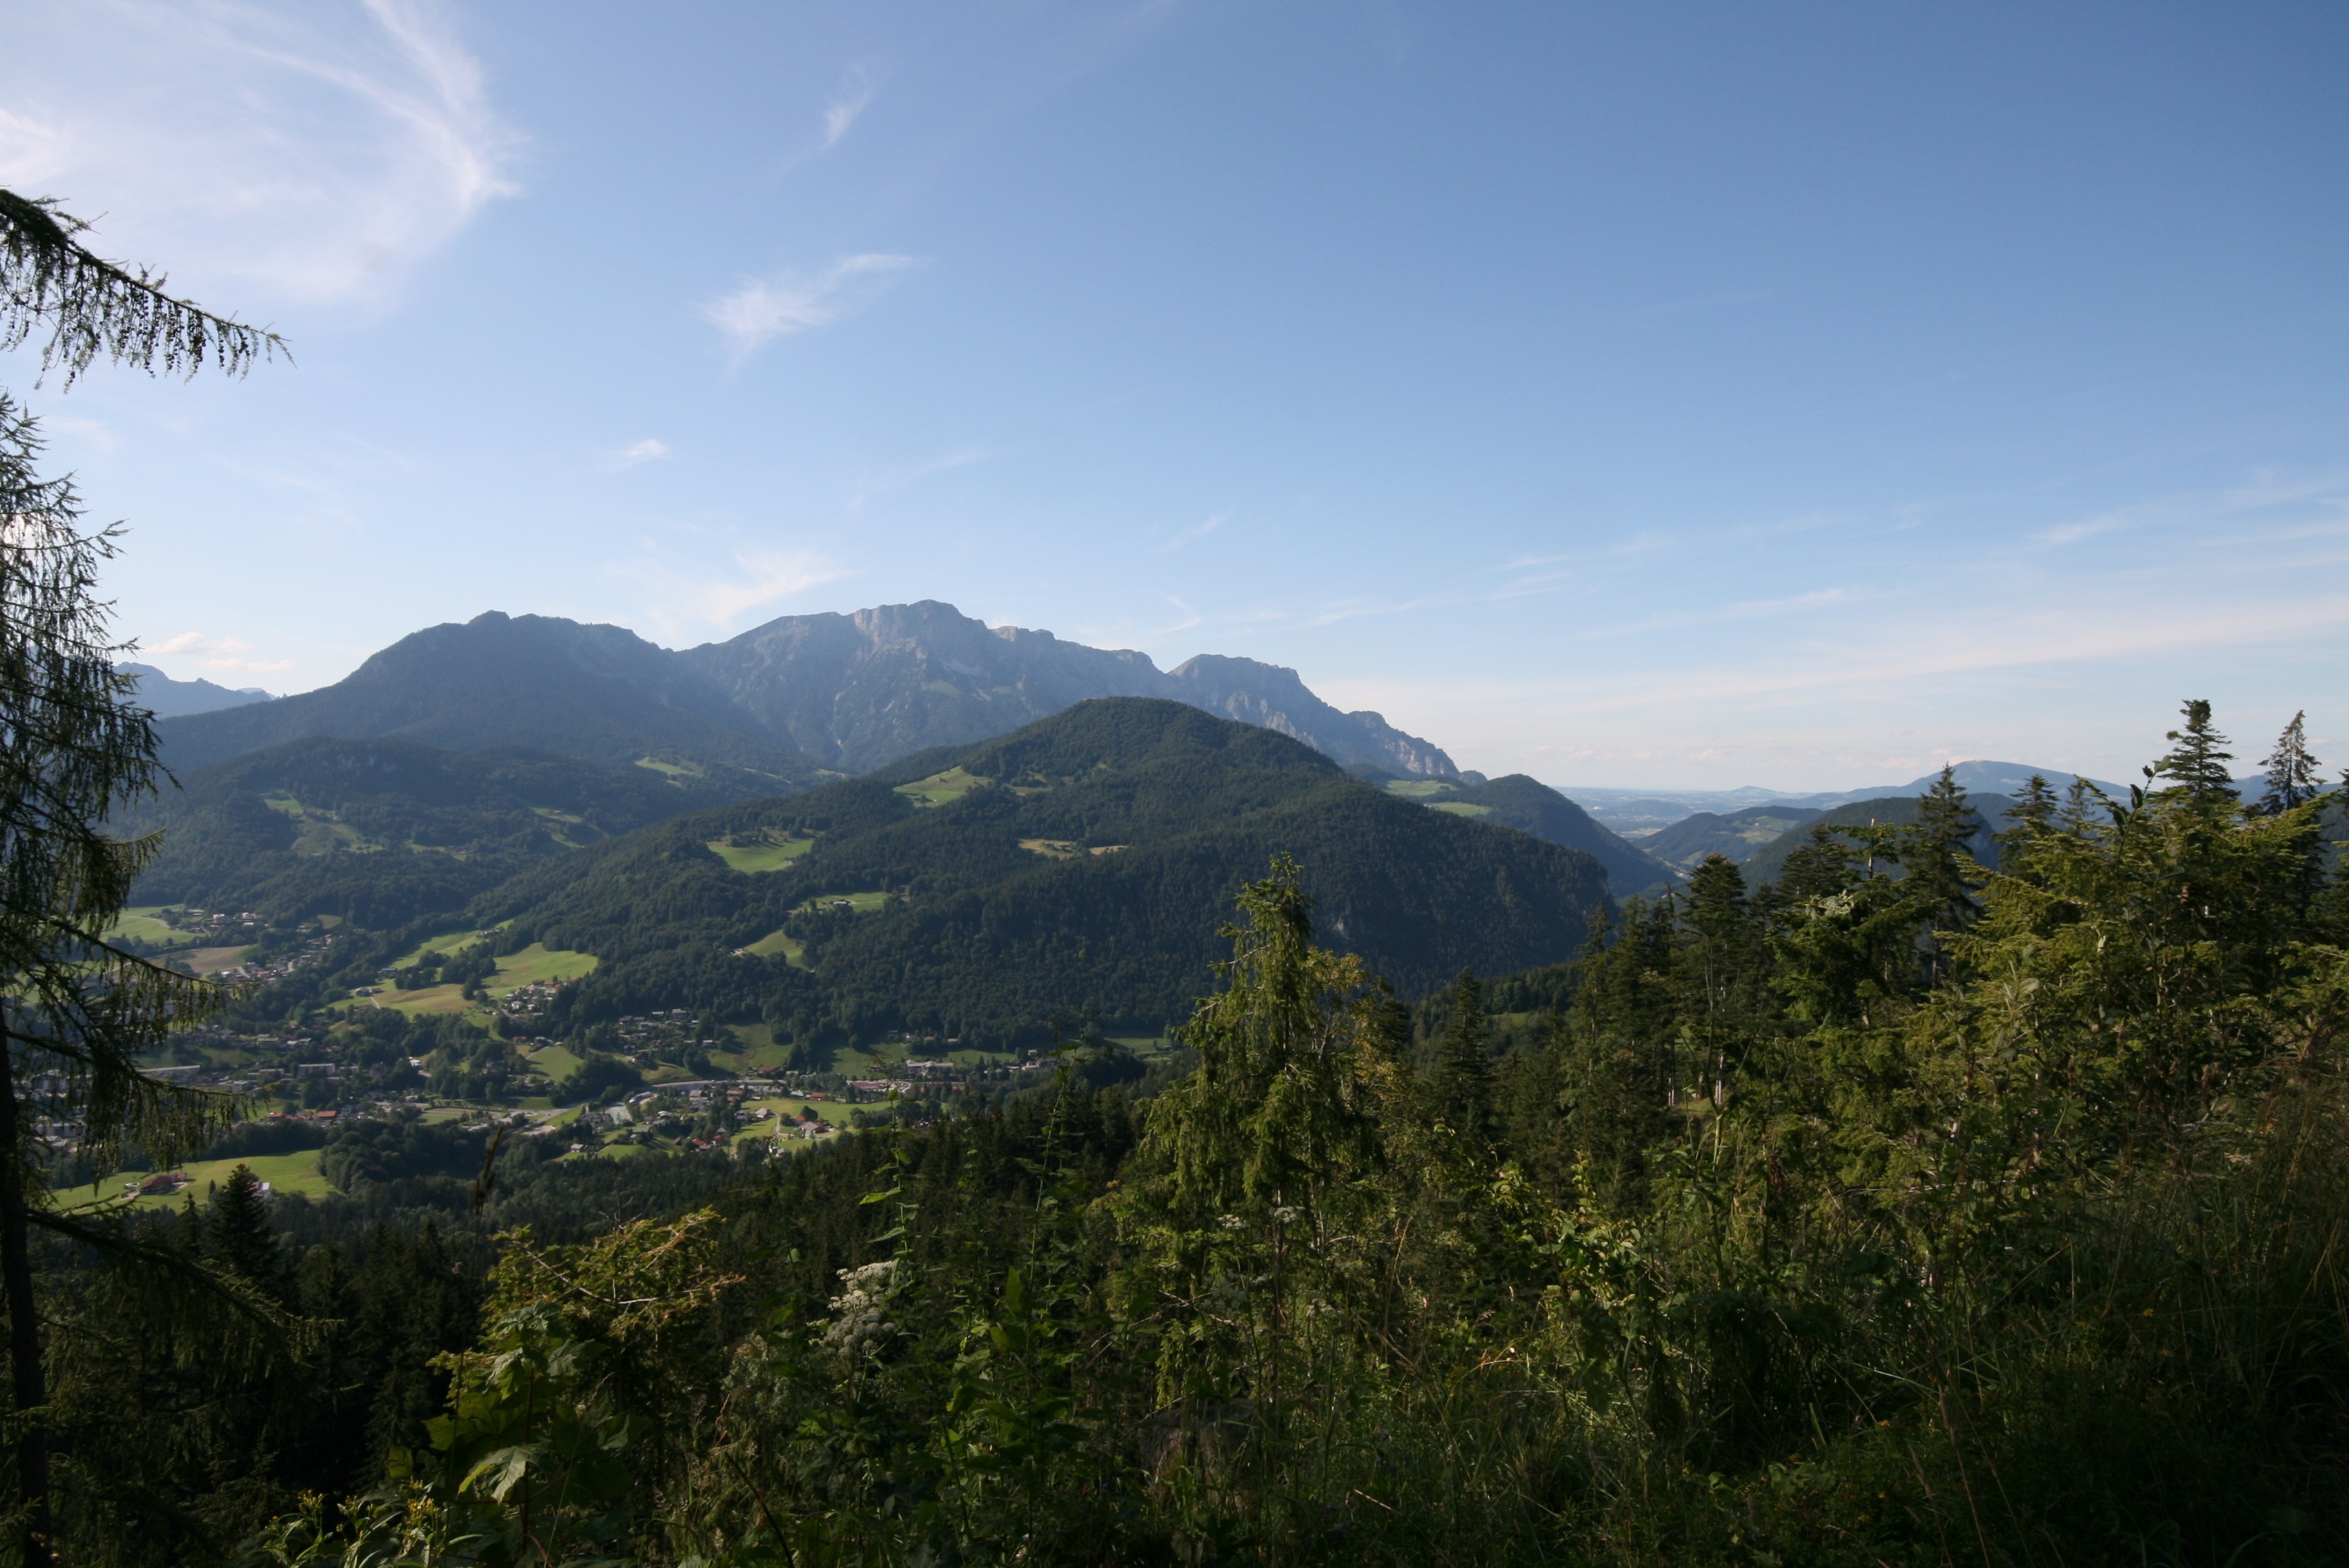
landscape, tree, nature, forest, wilderness, walking, mountain, meadow, hill, adventure, valley, mountain range, national park, ridge, summit, alps, plateau, berchtesgaden, jenner, landform, upper bavaria, mountain pass, unterberg, bavarian alps, geographical feature, mountainous landforms